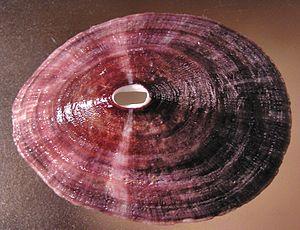
Fissurella est un genre de mollusques gastéropodes appartenant à la famille des Fissurellidae.